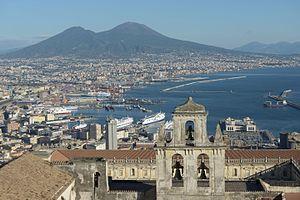
Vue du Golf de Naples du Château Sant'Elmo et la Chartreuse San Martino.
L'Italie /itali/, en forme longue la République italienne, est un pays d'Europe du Sud correspondant physiquement à une partie continentale, une péninsule située au centre de la mer Méditerranée et une partie insulaire constituée par les deux plus grandes îles de cette mer, la Sicile et la Sardaigne, et beaucoup d'autres îles plus petites. Elle est rattachée au reste du continent par le massif des Alpes. Le territoire italien correspond approximativement à la région géographique homonyme.
Liste des agglomérations d'Europe les plus peuplées selon l'ONU en 2018. La partie asiatique de la Russie, les trois républiques caucasiennes et la Turquie n'ont pas été prises en compte dans ce classement. Certaines sources officielles utilisées modifient les données publiées par l'ONU, lorsqu'elles sont postérieures à ces dernières.